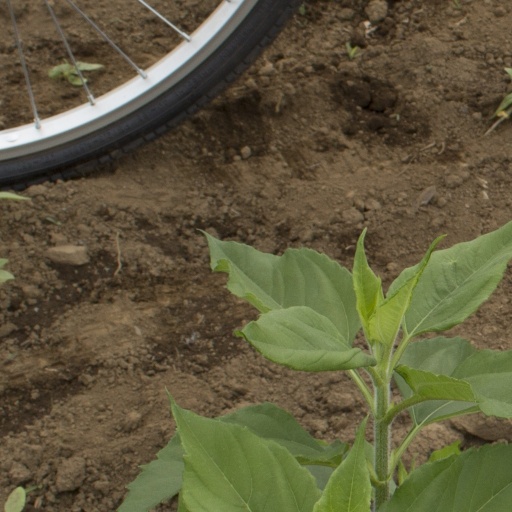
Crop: Jerusalem artichoke